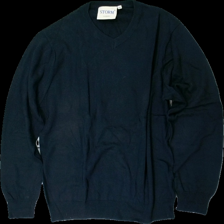
View: front
Type: Top
Category: Men
Brand: Not in the list
Brand text on label: storm
Colors: Black
Material: 100% cotton
Cut: Regular
Size: XL
Season: All
Stains: Major
Damage: fläckar arm
Damage location: bottom left
Damage 2 location: bottom center
Damage 3: fläckar arm
Damage 3 location: bottom right
Price range: <50
Recommended usage: Export
Description: svart pull-over, fläckar på armarna och hårig